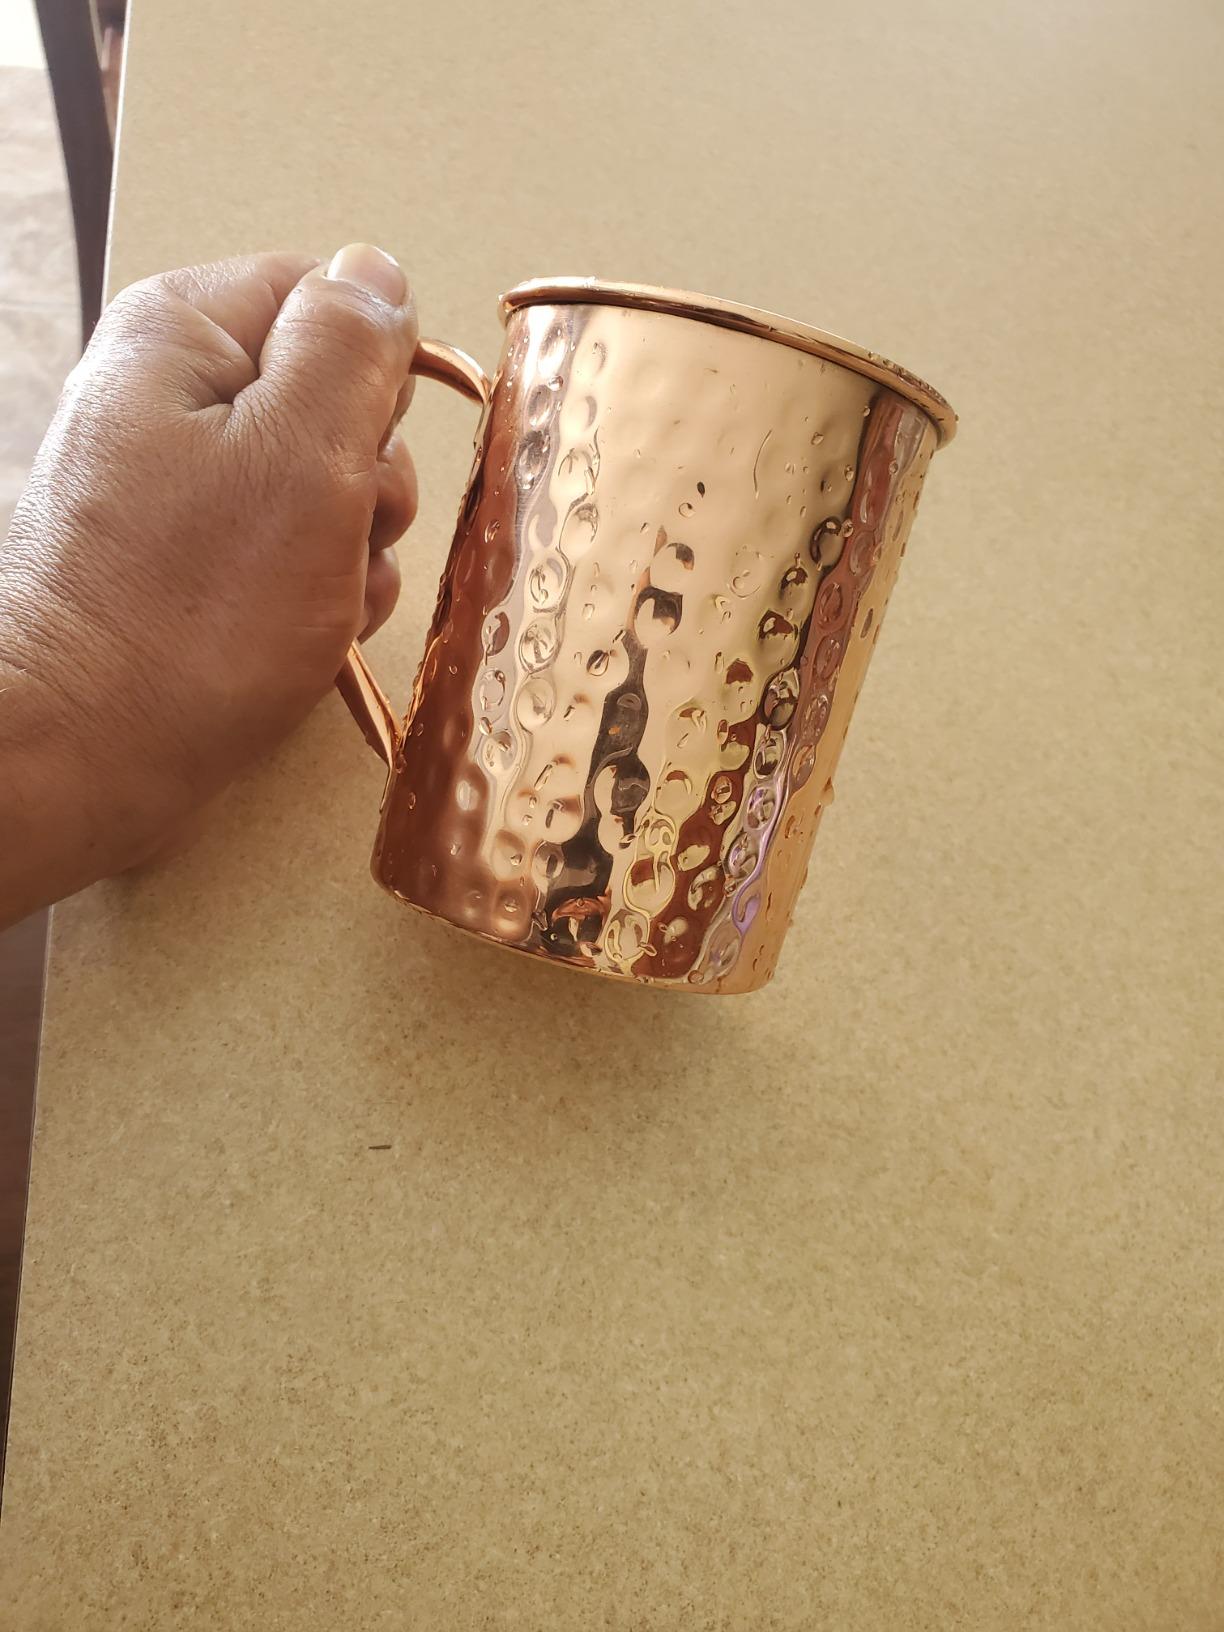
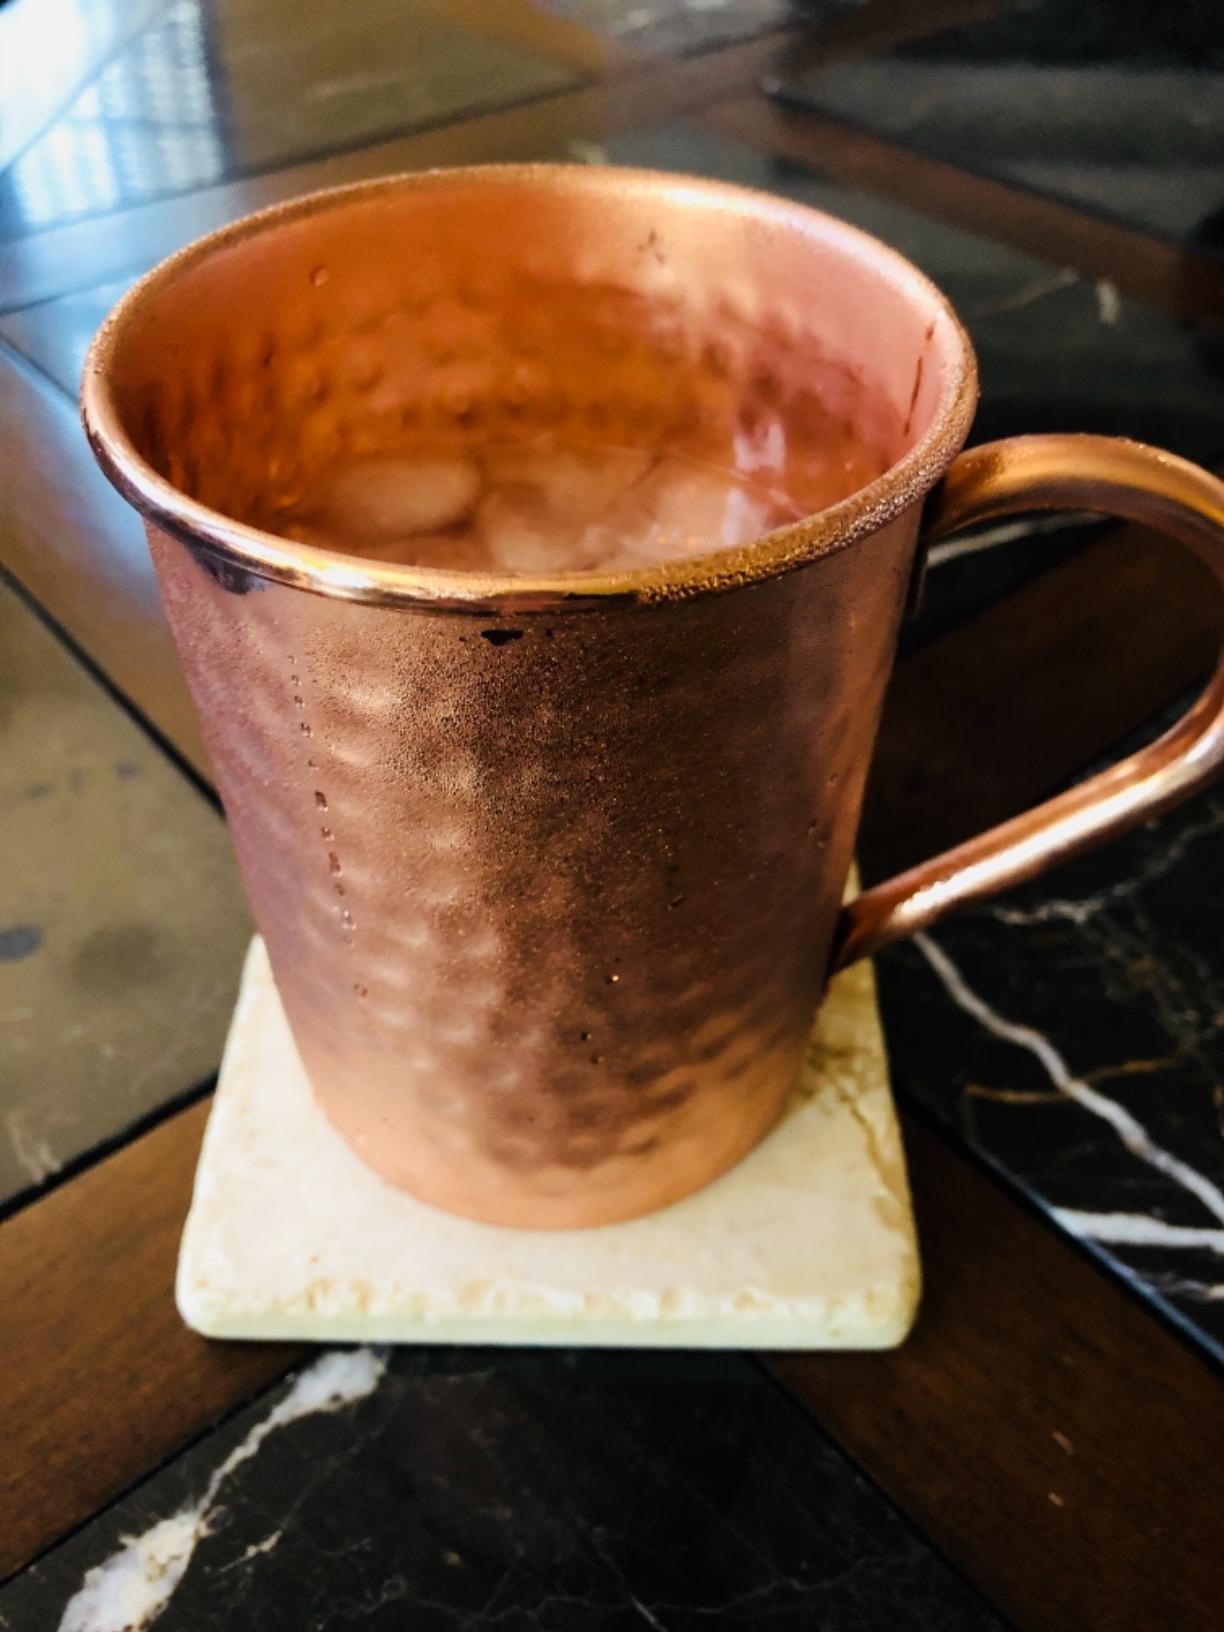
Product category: items_mug
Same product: yes